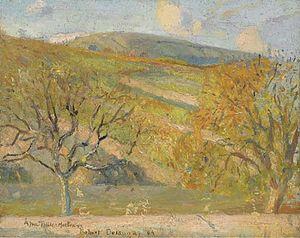
Robert Delaunay est un peintre français né le 12 avril 1885 à Paris et mort le 25 octobre 1941 à Montpellier. Avec sa femme Sonia Delaunay et quelques autres, il est le fondateur et le principal artisan du mouvement orphiste, branche du cubisme et important mouvement d'avant-garde du début du XXᵉ siècle. Ses travaux sur la couleur prennent pour origine plusieurs théories de la loi du contraste simultané des couleurs, formulées par Michel-Eugène Chevreul. Par un travail concentré sur l'agencement des couleurs sur la toile, il cherche l'harmonie picturale.